Viscum album

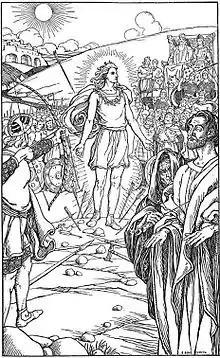
"Each arrow overshot his head" (1902) by Elmer Boyd Smith, depicts the blind god Höðr shooting his brother, the god Baldr, with a mistletoe arrow

"Things" are governing assemblies or forums in early Germanic society and similar gatherings appear in German mythology and historical accounts of the religious and social practices of the culture. Mistletoe appears in the thirteenth century "Prose Edda" account of German traditions. One account relates that the goddess Frigg required that everything swear an oath not to hurt her son Baldr, except for mistletoe, because "it seemed too young" to be a threat to her son. At thing gatherings of deities that followed, other deities began to have fun by shooting at him, or hurling stones, without him being injured at all. At one gathering however, Loki, wishing Baldr dead, tricked the blind god Höðr who was Baldr's brother, into throwing mistletoe at Baldr, killing him.